Ukrainian cuisine

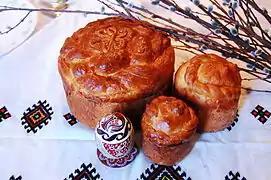
Traditional Ukrainian paska

Other parts of Ukrainian ethnic territory also introduced the new culture in their territories. In the 1780s potatoes appeared in the region of Sumy, and by the early 1830s had become a staple food in Sloboda Ukraine, getting mentioned in a story by Ukrainian writer Hryhorii Kvitka-Osnovianenko. Around the same time period potato cultivation became widespread in Transcarpathia. In late-19th century Galicia potatoes were even more popular than in Dnieper Ukraine: in 1888 an average local would consume 310 kg of tubers. Memoirs of Ukrainian publicist Mykhailo Drahomanov mention some common Galician dishes of that time, which included potato soup and (potato cutlets); the latter could also be consumed with jam as a dessert. In Southern Ukraine potatoes were less popular, as the region's natural environment allowed for more extensive grain cultivation. Among the local population only urban inhabitants and German colonists were known for growing the culture. Potatoes also became an important source for alcohol production in Ukraine.